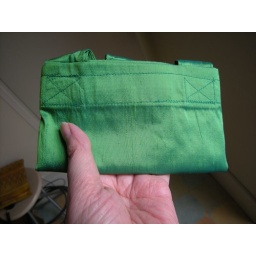
Silk tote bag - cabas en soie - same model in green